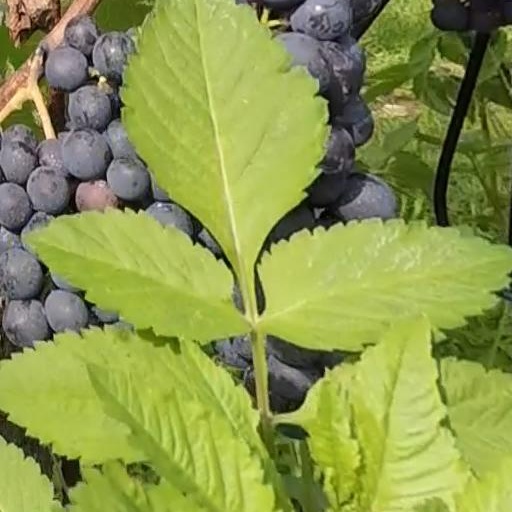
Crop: grape